Oda (Albania)

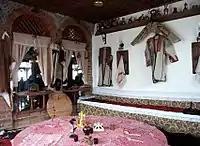
A typical "Oda"

Oda is a typical large room in an Albanian traditional house used by the host to receive and entertain the guests.